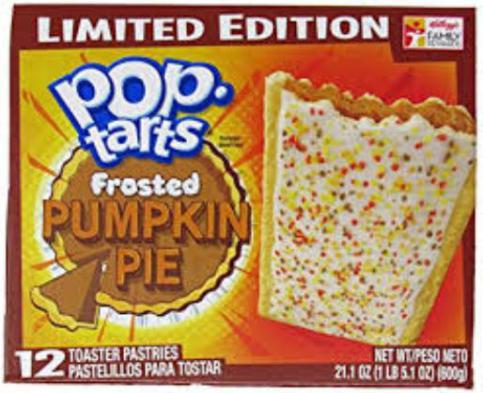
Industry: Food